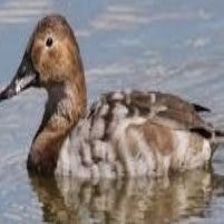
Species: CANVASBACK
Scientific name: AYTHYA VALISINERIA
ImageNet parent category: drake